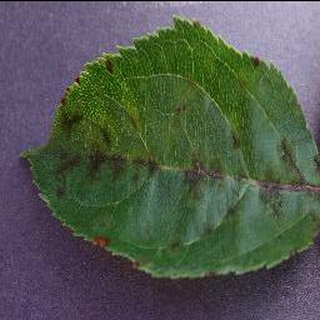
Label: apple_apple_scab